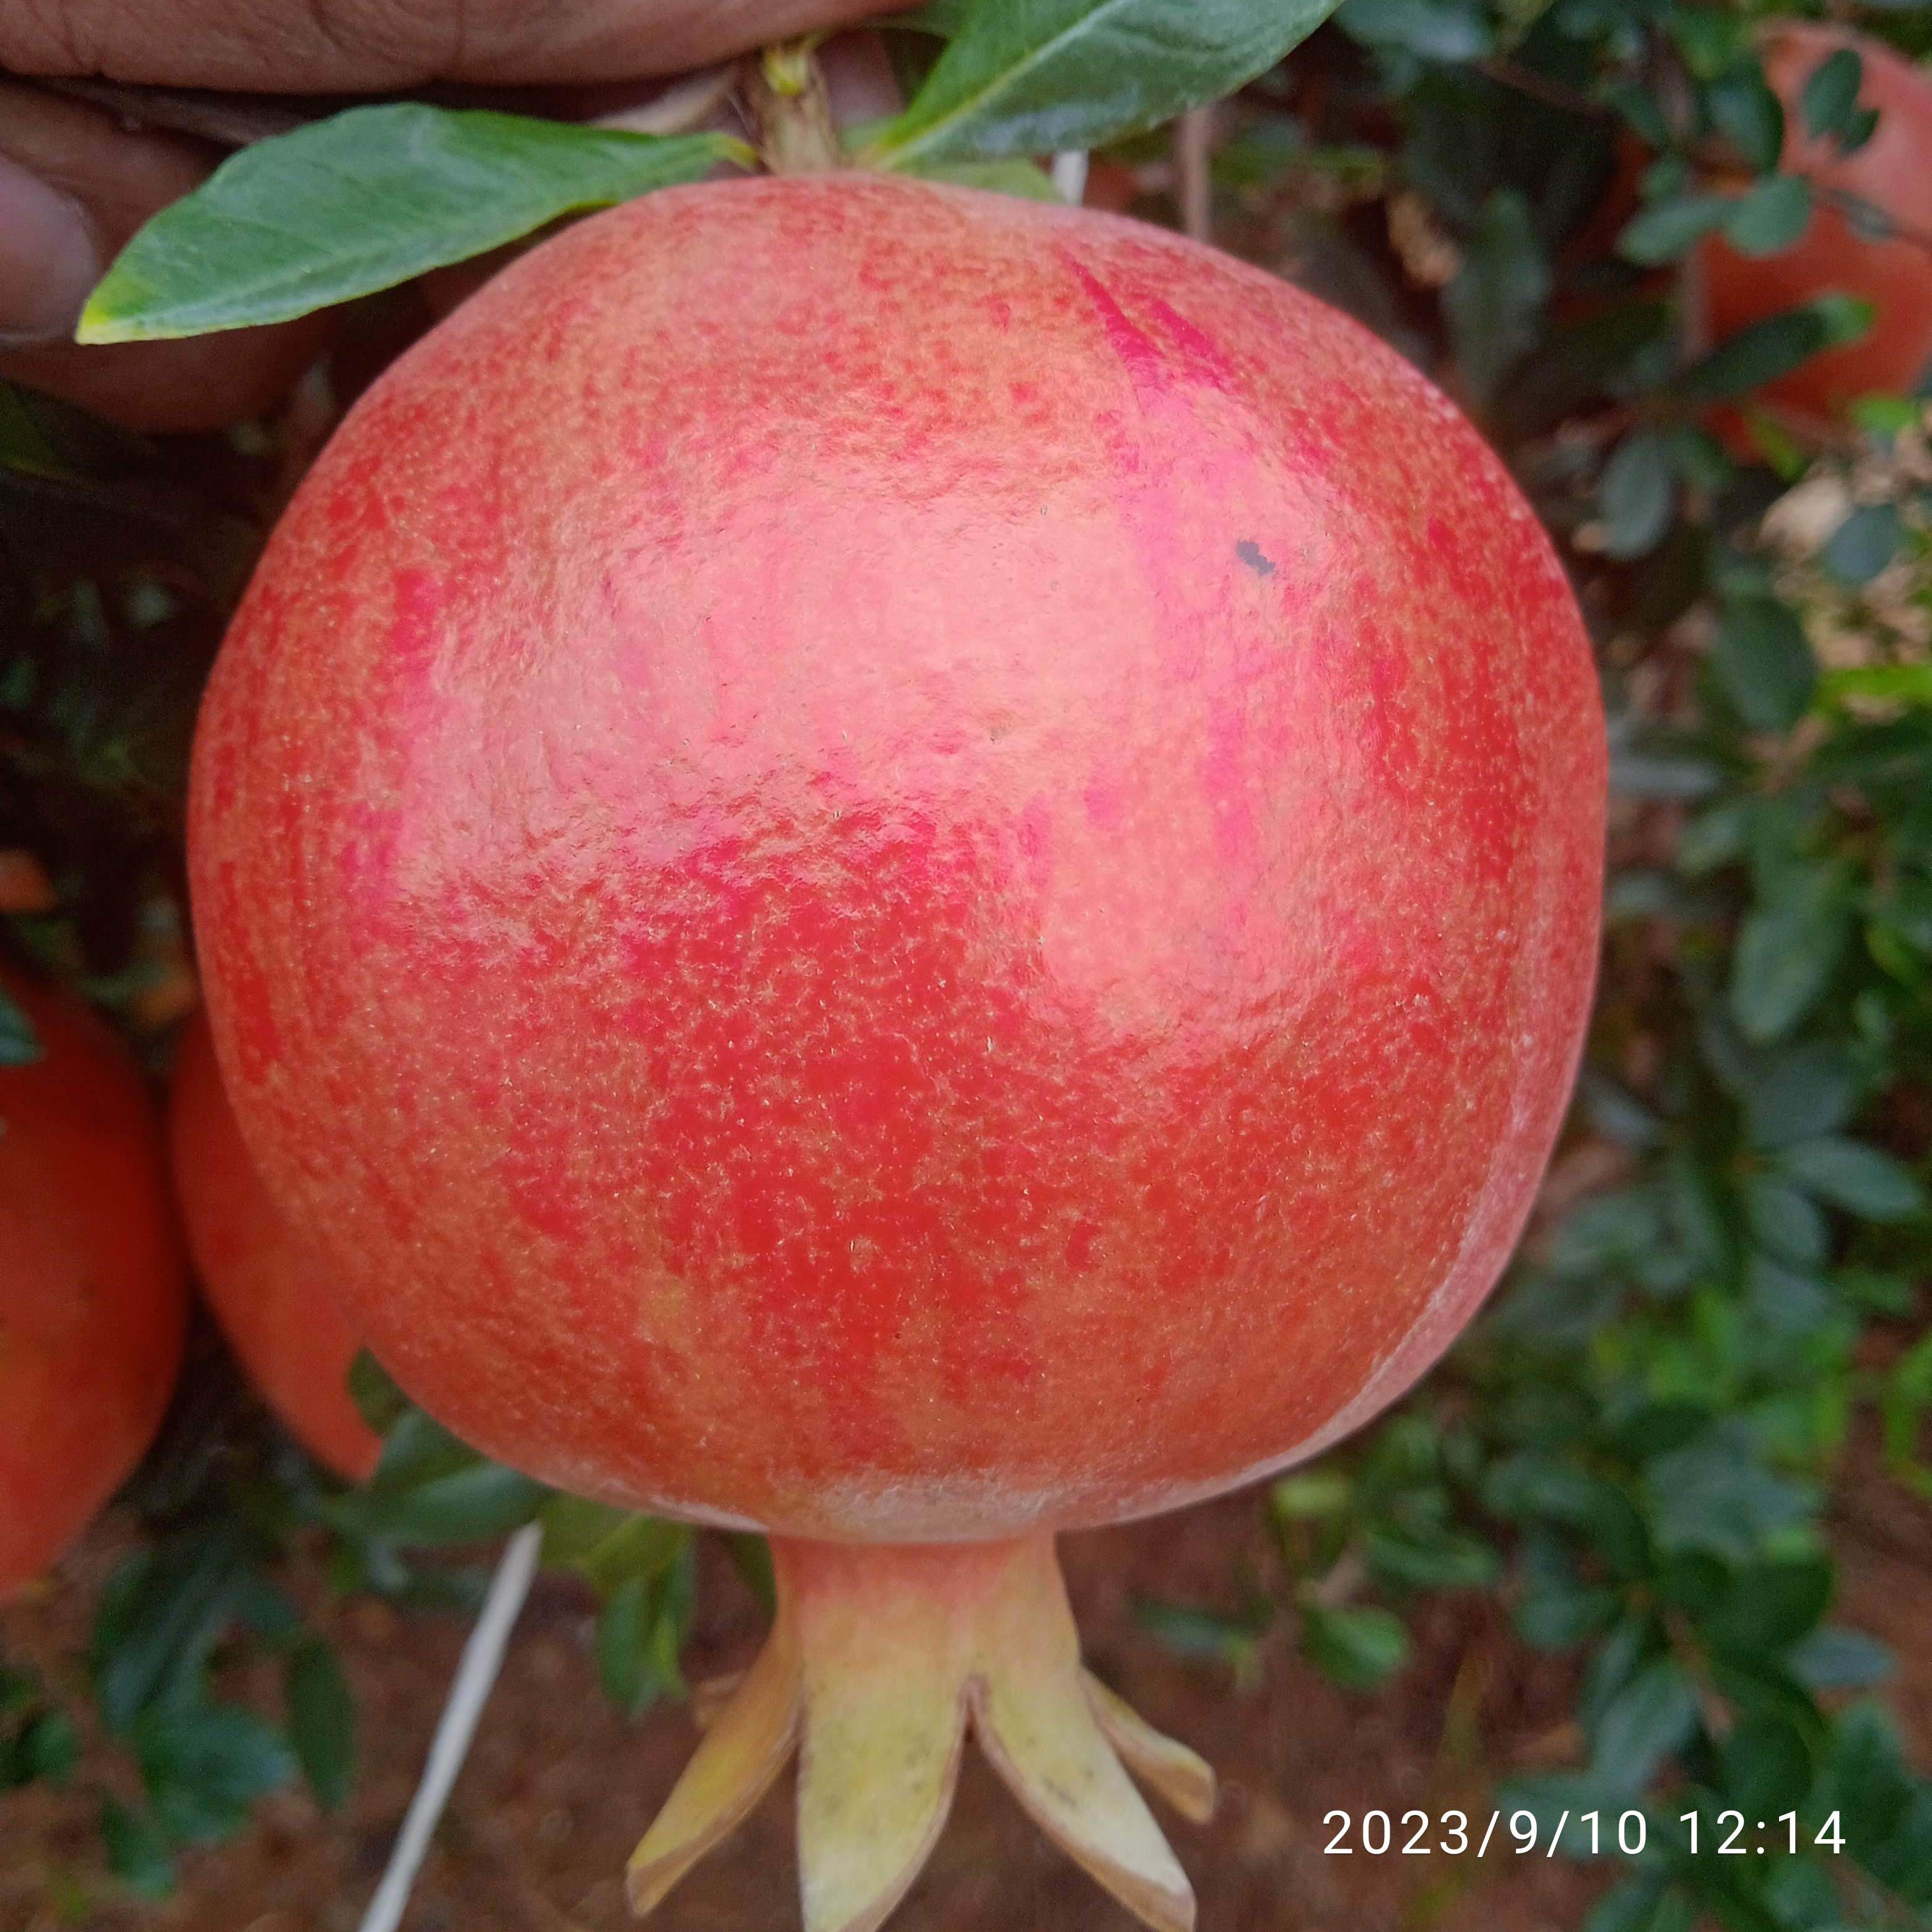
Label: Healthy